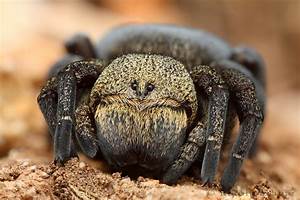
Label: ragno